Liebenstein Castle (Thuringia)

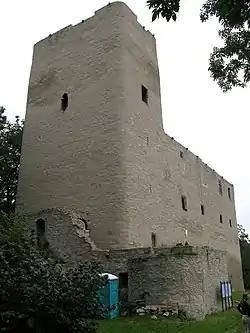

Liebenstein Castle is a castle in Liebenstein in the Ilm-Kreis, Thuringia, Germany. It was originally built in the 12th century by the counts of Käfernburg; the castellans were the counts' "ministeriales", the lords of Liebenstein.